Education in Iraq

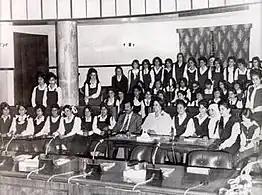
Saddam Hussein promoting women's literacy and education in the 1970s

Education in Iraq is administered by the Ministry of Education.